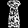
Label: Dress